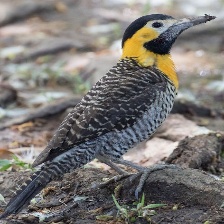
Species: CAMPO FLICKER
Scientific name: COLAPTES CAMPESTRIS